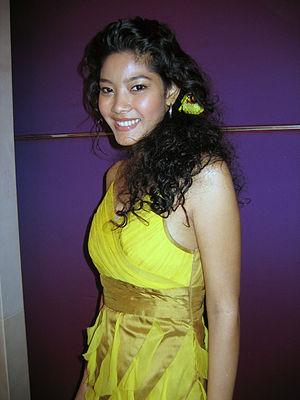
Napakpapha Nakprasitte, plus connue sous le nom de Mamee, est une actrice thaïlandaise née le 19 avril 1981 à Bangkok.